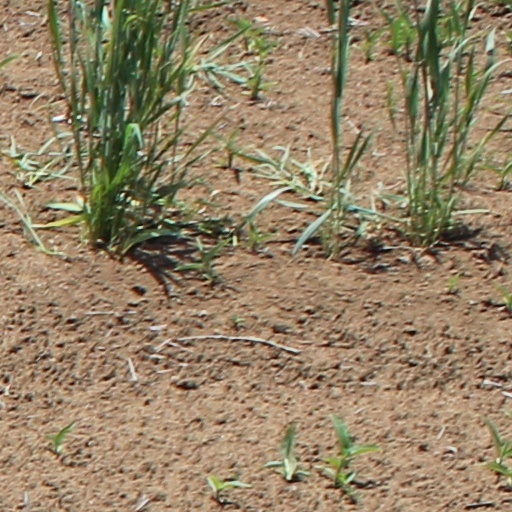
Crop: wheat